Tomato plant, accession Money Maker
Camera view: tilt-top (135 deg); turntable rotation: 270 degrees
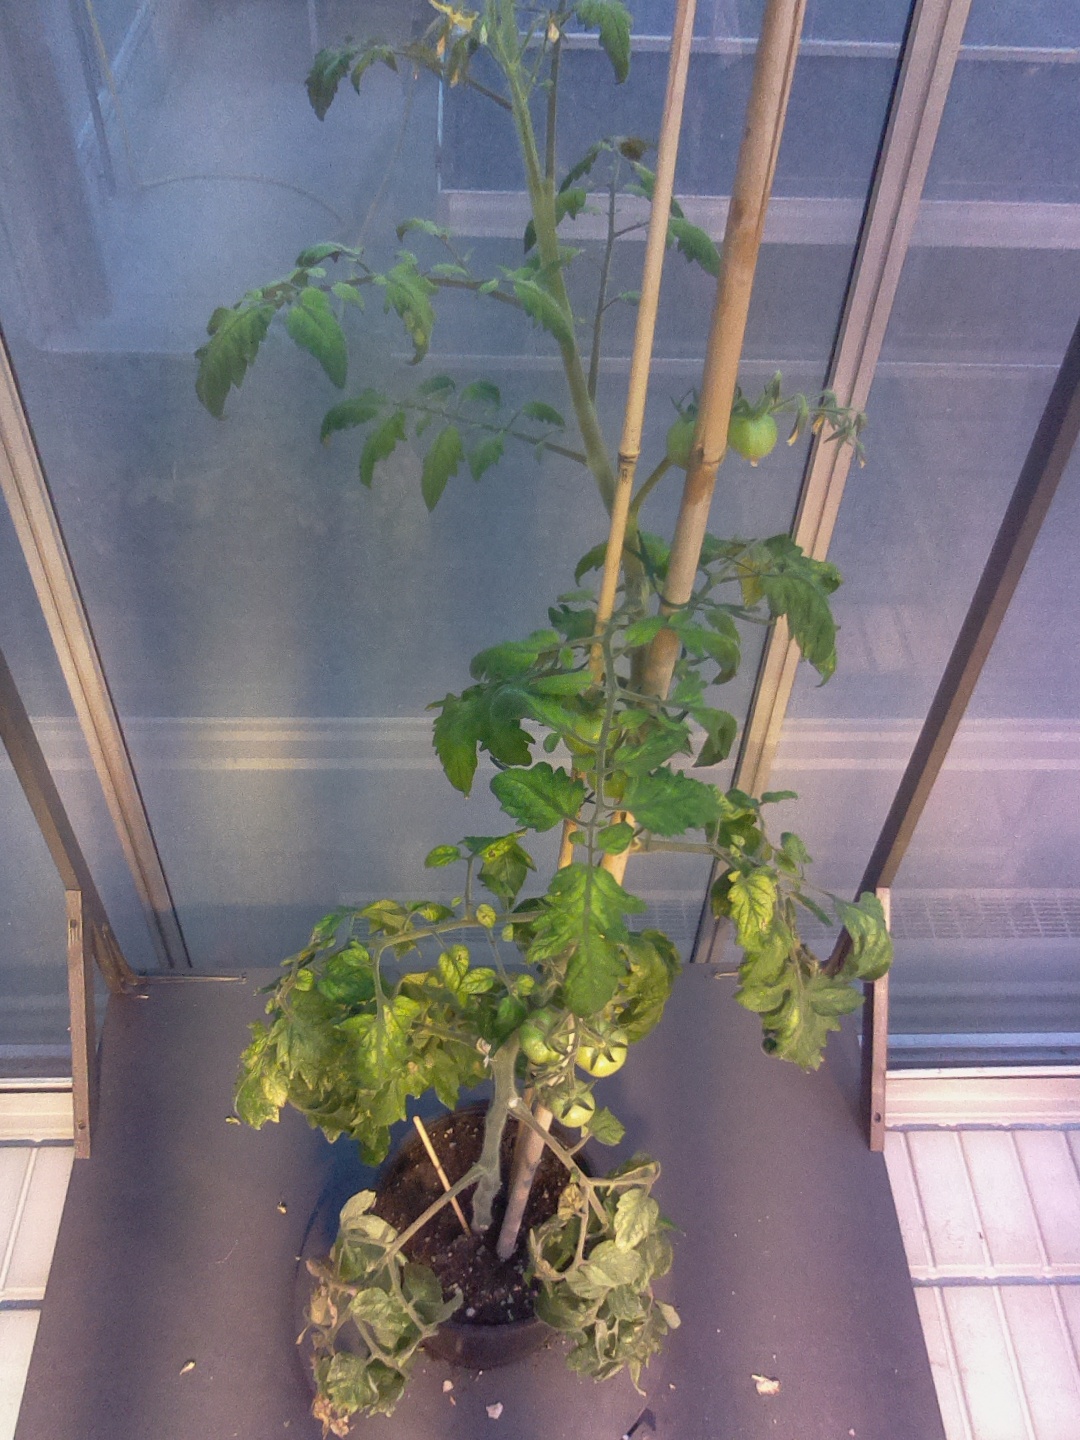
BBCH growth stage 73: 30%-40% of final fruit size